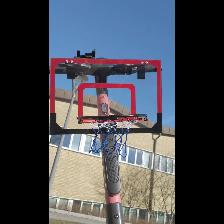
Label: NonHuman